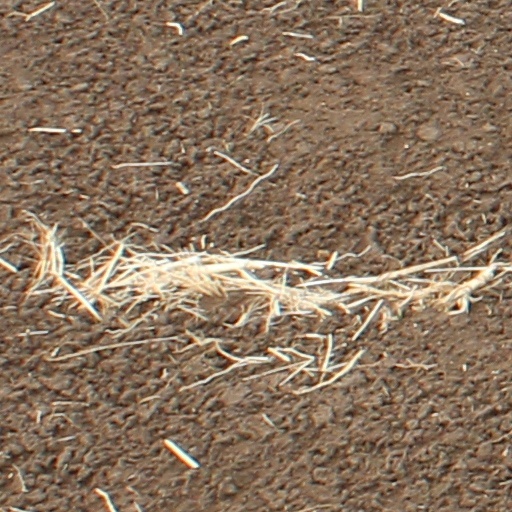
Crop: wheat